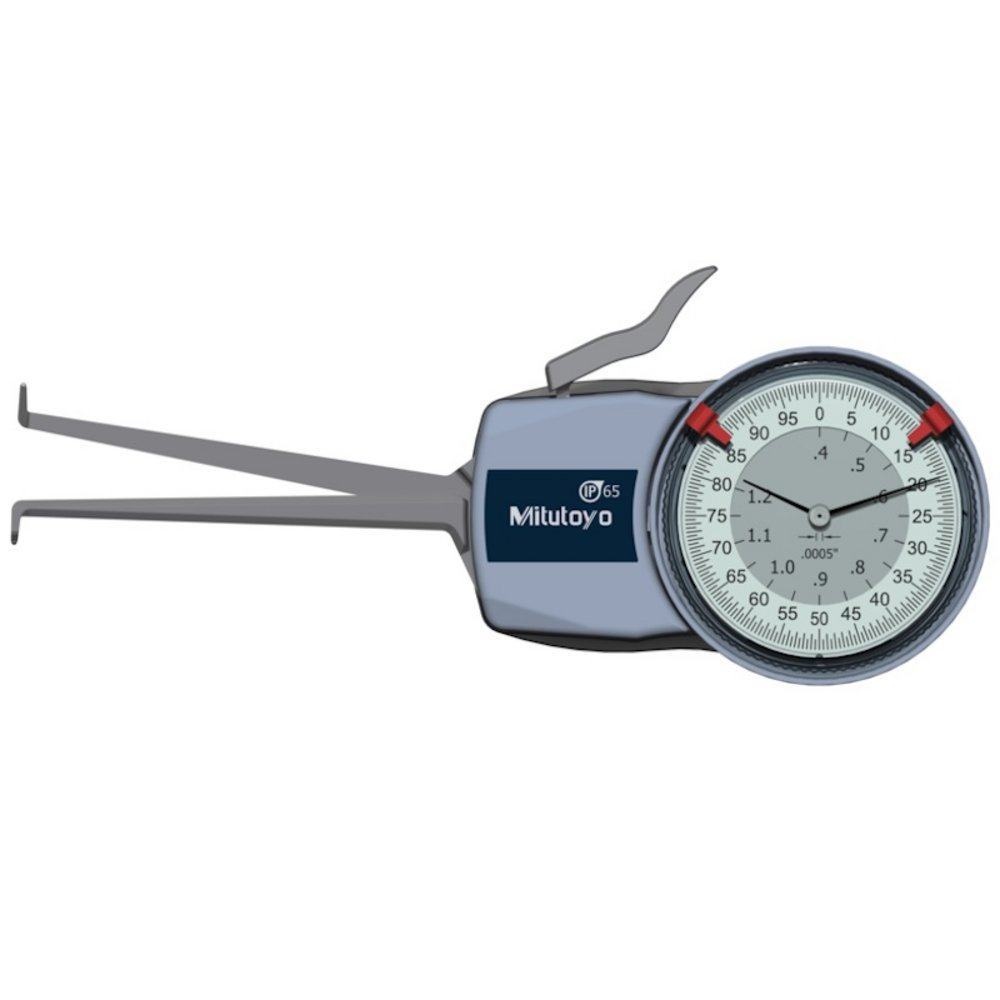
Mitutoyo Internal Dial Caliper  0.4-1.2" 0.0005" 209-352
Excellent resistance against water and dust (IP65 protection level) Optimized measuring force This analog Internal Dial Caliper Gauge offers you the following benefit: Ergonomically designed to lie securely in your hand when measuring Key Specifications Length[mm]: 83,82 Accuracy: 0.0015" Type: Fig. 2 Mass_ 180 g Inch-Metric: Inch Functions: Measuring contacts : carbide ball ø0.0394" Typical Applications Mechanical Engineering, Research & Laboratory Applications, Educational and training Sector, Automotive Engineering, Engine Building, General Machine and Workshop Measurement and more. Brand Information Mitutoyo History - Celebrating over 80 years in the Metrology industry! Mitutoyo started from humble beginnings in 1934 in Japan and are now recognised as a world leading manufacturer of measuring tools such as micrometers, calipers, and system instrument products such as co-ordinate measuring instruments, form measurement instruments and optical measuring instruments
Brand: Mitutoyo
Category: Hardware > Tools > Measuring Tools & Sensors > Calipers > Dial Calipers